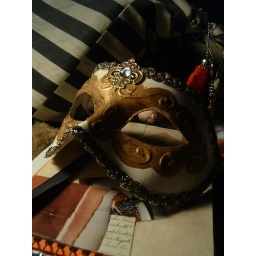
my lovely mask I bought in bc, along with my chemistry scribbler and book bag as a backdrop haha.